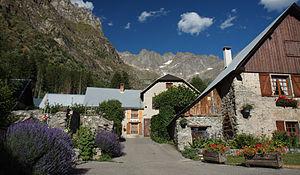
Hameau de Valsenestre, commune de Valjouffrey
La Réserve naturelle nationale de la haute vallée du Béranger est une réserve naturelle nationale située dans le département de l'Isère. Couvrant une surface de 84 ha, la réserve naturelle a été créée en 1974 pour servir de zone tampon au Parc national des Écrins.